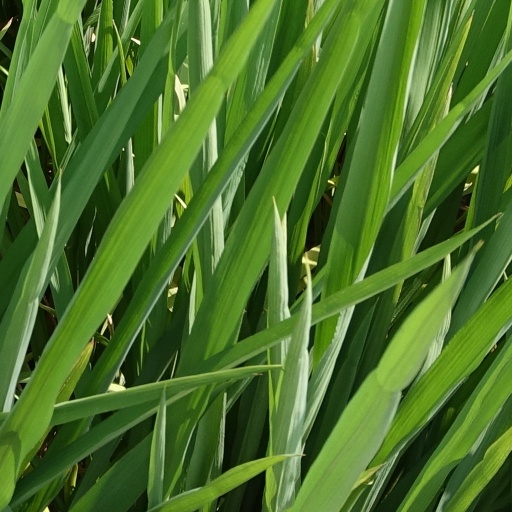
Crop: rice